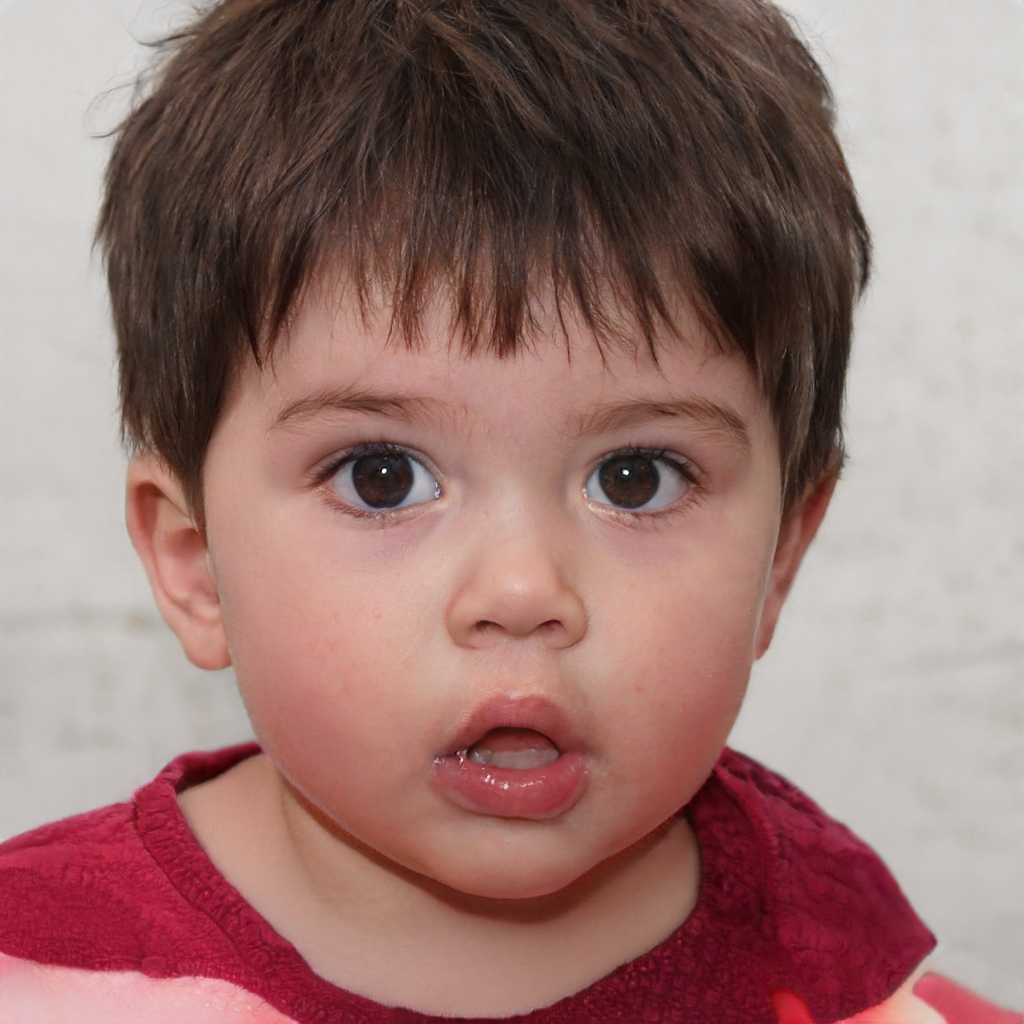
Gender: Male